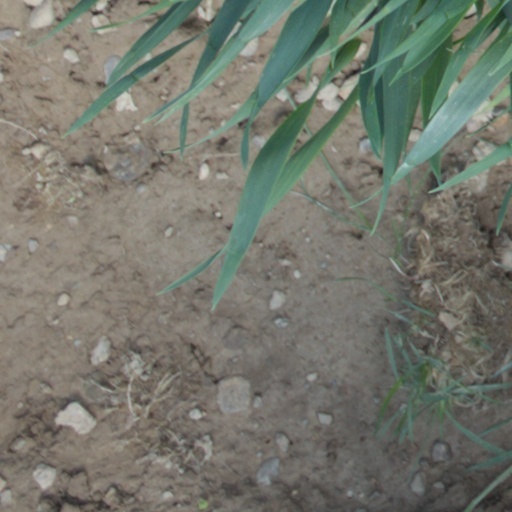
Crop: wheat